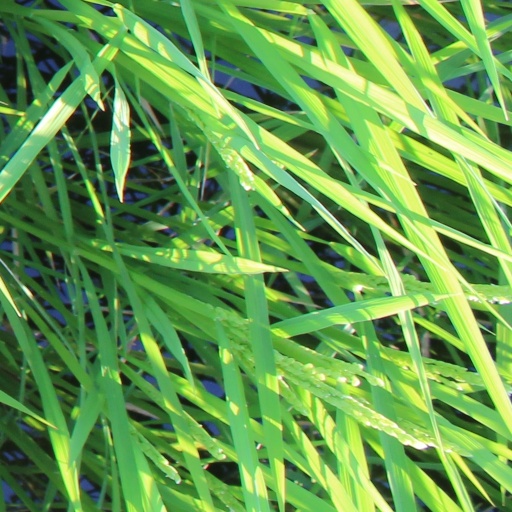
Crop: rice